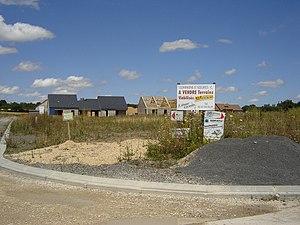
Lotissement Les Chalussons Nord en construction
Yzeures-sur-Creuse est une commune française située à l’extrême sud du département d'Indre-et-Loire, en région Centre-Val de Loire.